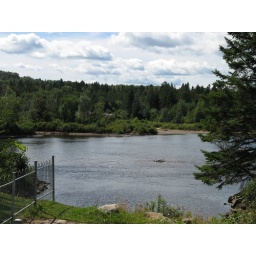
The river after the bend below the bridge. Taken from where the old power house was.